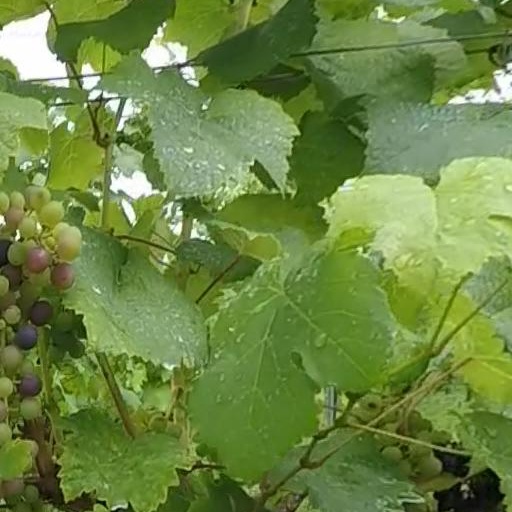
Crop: grape